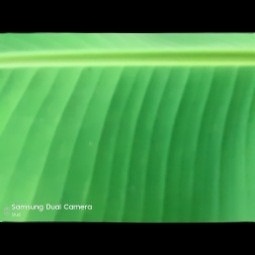
Label: Healthy